Kakadu National Park

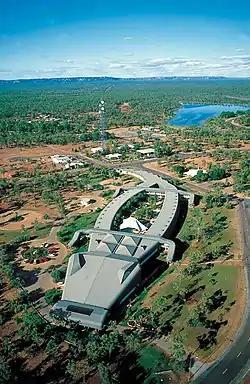
The Gagudju Crocodile Hotel at Jabiru

Human impacts during the 19th and 20th century have been significant. Introduction of domestic Asian water buffalo from Southeast Asia has resulted in damage to the fragile floodplains and wetlands. Since then, buffalo have largely been eradicated from the area so the land is now rehabilitating itself. Crocodile hunting which has been banned since 1972 made a huge impact on crocodile populations. In the 40 or so years that they have been protected, however the crocodile population has recovered so successfully that some consider there to be an over population.